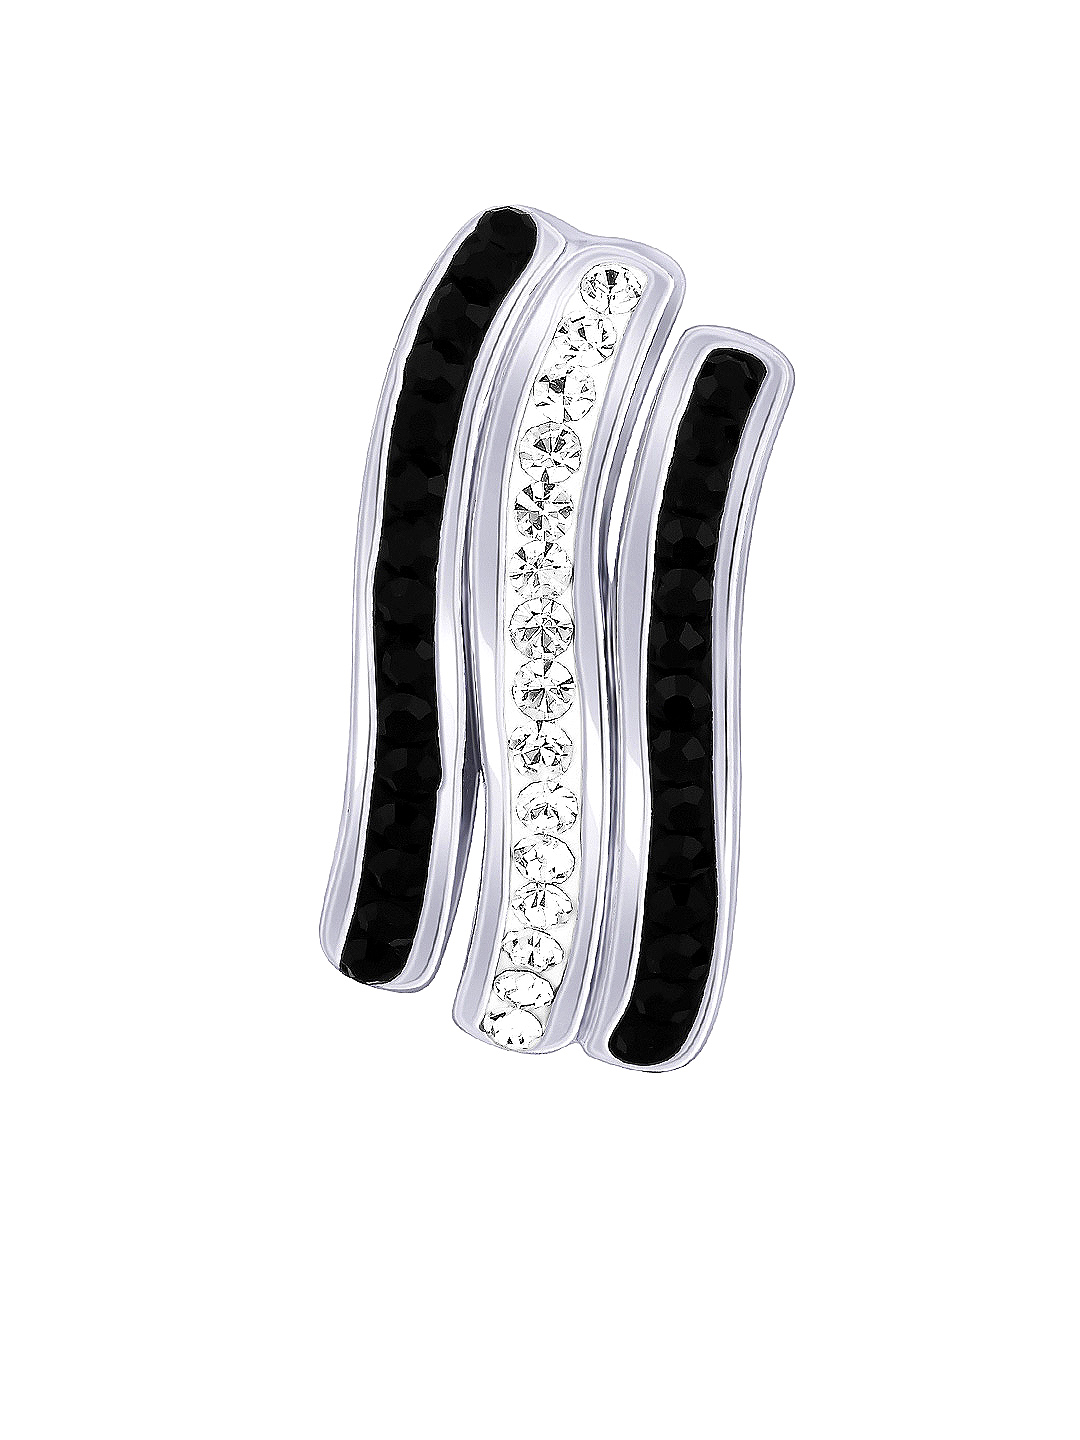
Lucera Women Silver Pendant
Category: Accessories / Jewellery / Pendant
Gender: Women
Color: Silver
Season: Summer 2015
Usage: Casual